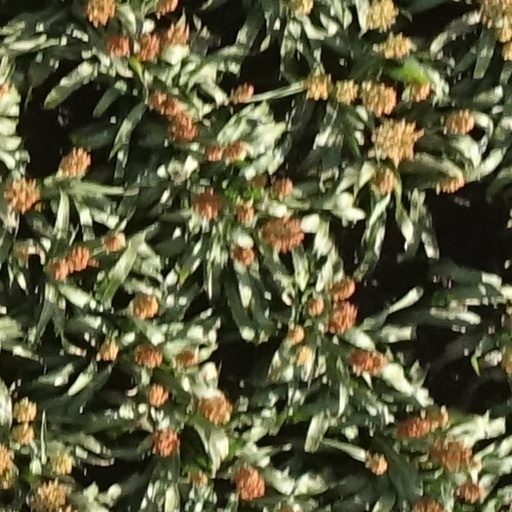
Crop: sorghum